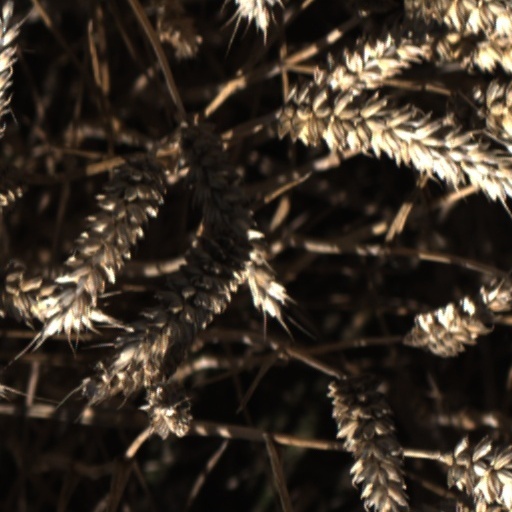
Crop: wheat